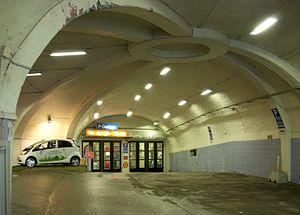
L'abri de Katarinaberget est un abri antiatomique situé sous la colline Katarina dans le centre de Stockholm en Suède.